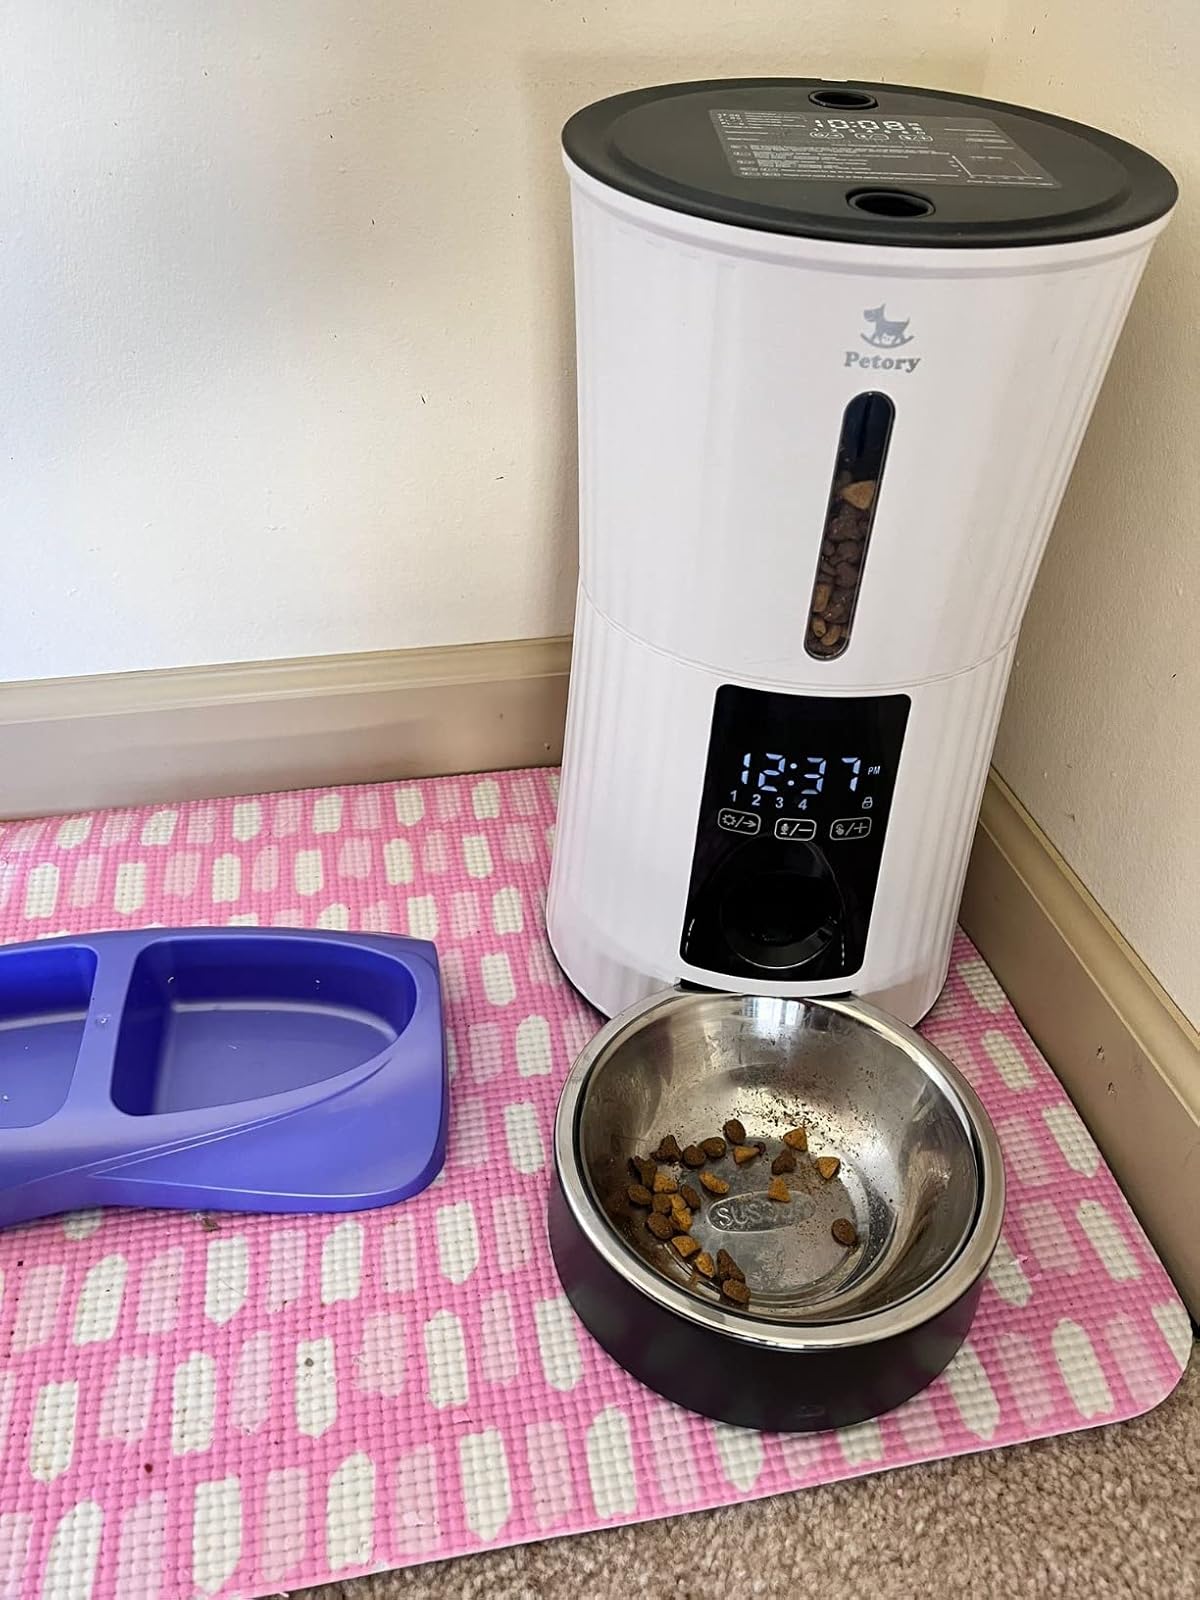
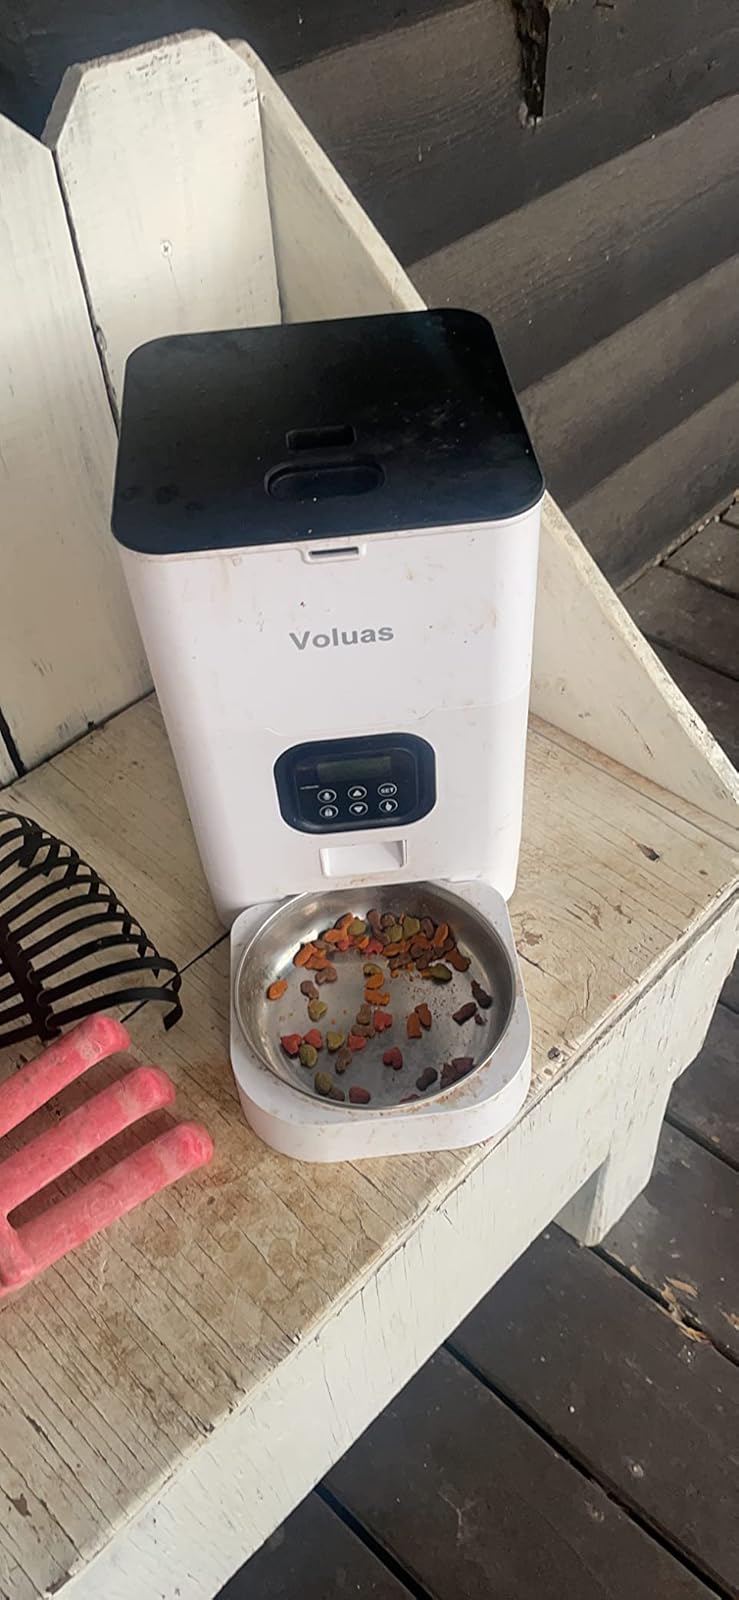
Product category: items_feeder
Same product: no